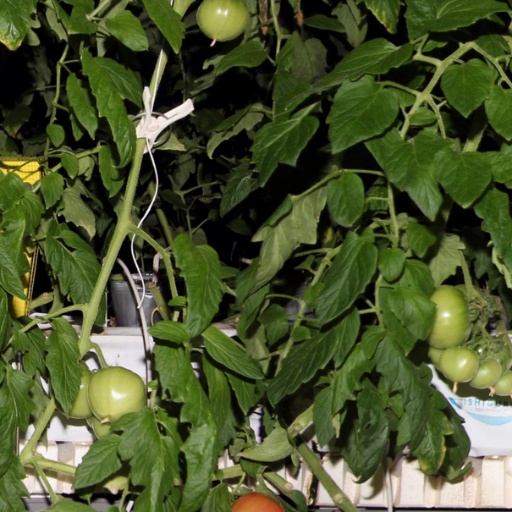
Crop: tomato